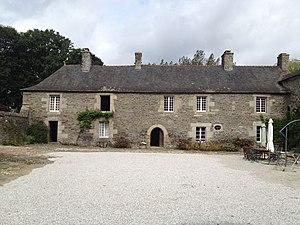
Manoir de Kerborgne
Plounévez-Quintin [pluneve kɛ̃tɛ̃] est une commune du département des Côtes-d'Armor, dans la région Bretagne, en France.